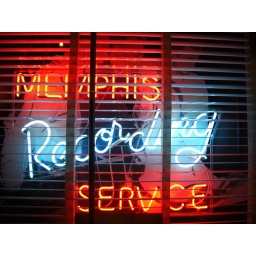
Original sign in window